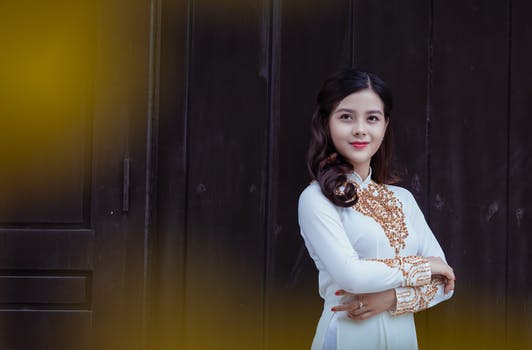
Label: No Watermark